Quad Cities International Airport

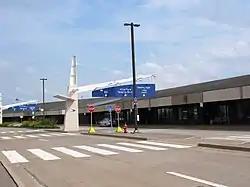
Terminal

AccessAir, Air Midwest, AirTran Airways, America West Airlines, American Airlines, Allegiant Air, Chicago Air, Midway Connection, Northwest Airlines, Ozark Air Lines, Pan American World Airways, Skyway Airlines, Trans World Airlines, United Airlines, SkyWest Airlines, and Sun Country Airlines have flown to Quad Cities. At one time Mississippi Valley Airlines had its headquarters at the airport. In the early and mid-1990s turboprop equipment was common; Northwest Airlink and other airlines had Saab 340Bs. Carriers have replaced their turboprops with newer regional jets. Allegiant Air Airbus A319s and Airbus A320s fly to Orlando, Las Vegas, Clearwater, and Phoenix/Mesa.